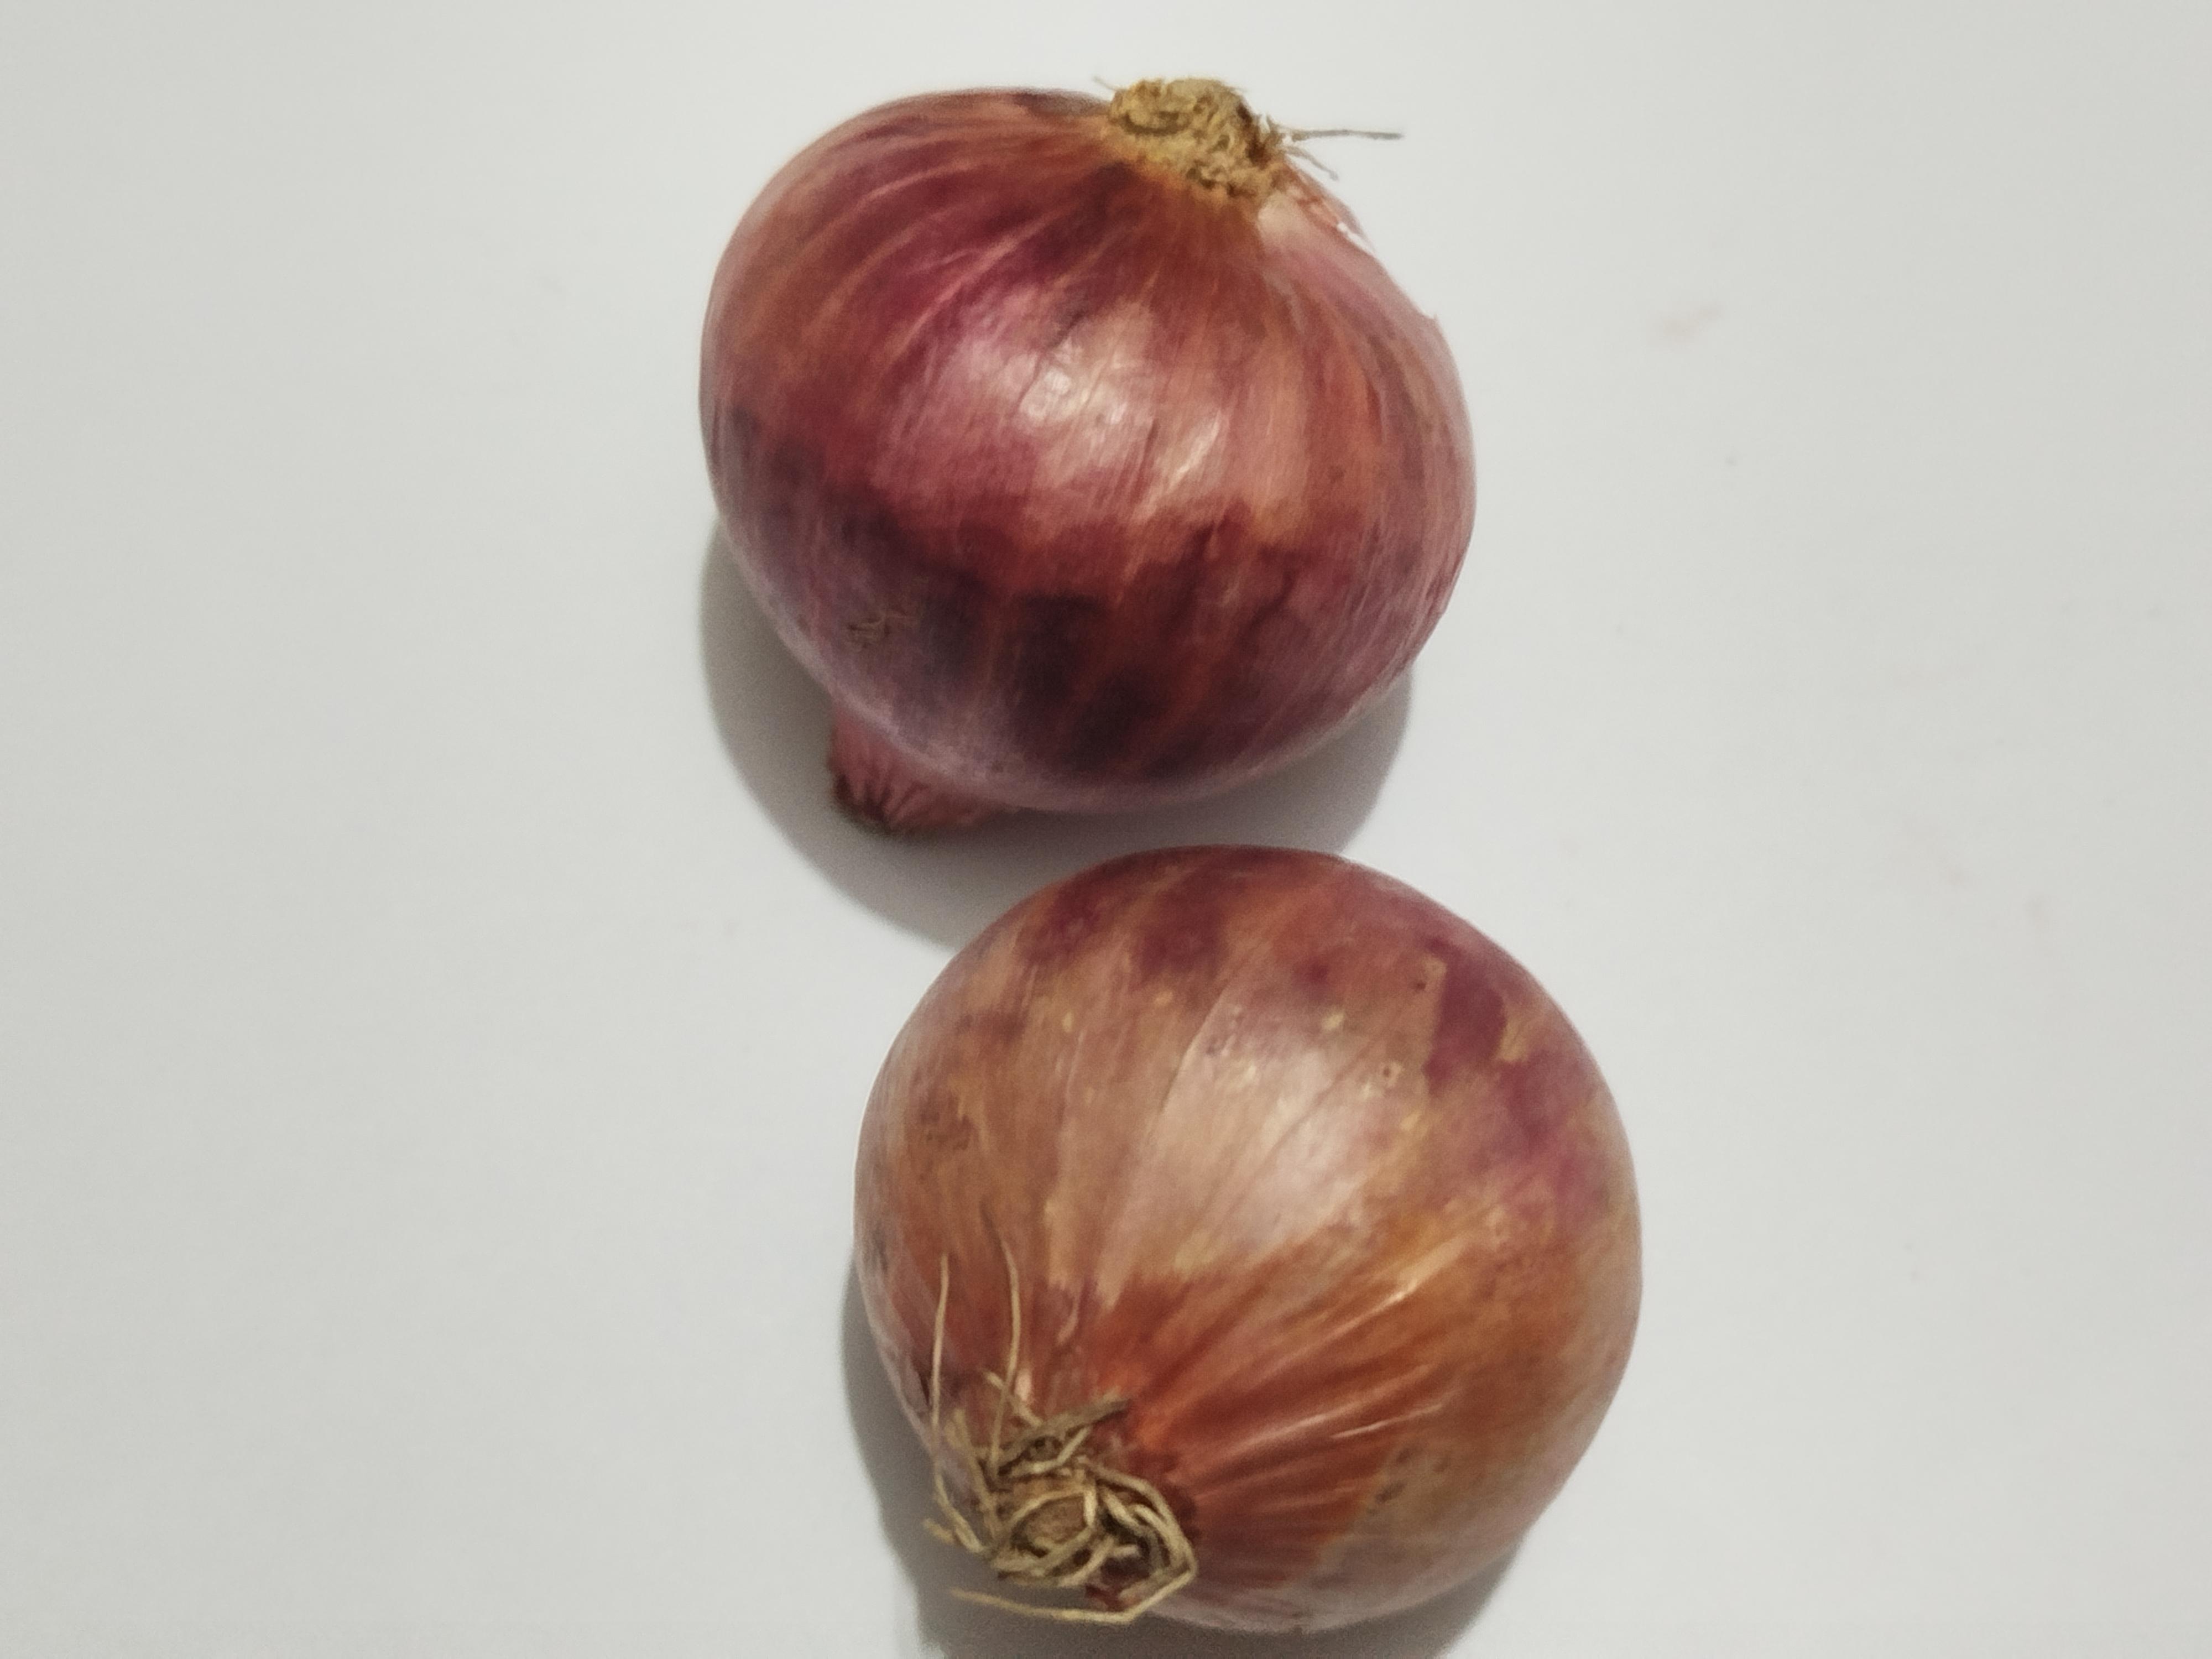
Label: Onion